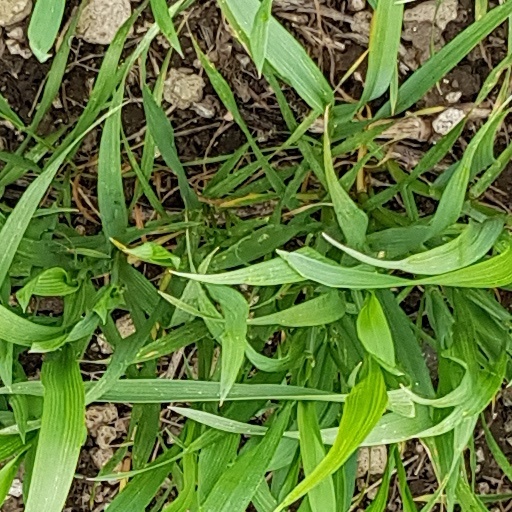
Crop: wheat